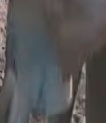
Face region: mouth_nostrils (mouth_chin_nostrils_and_profile)
Pain indicator: moderately_present